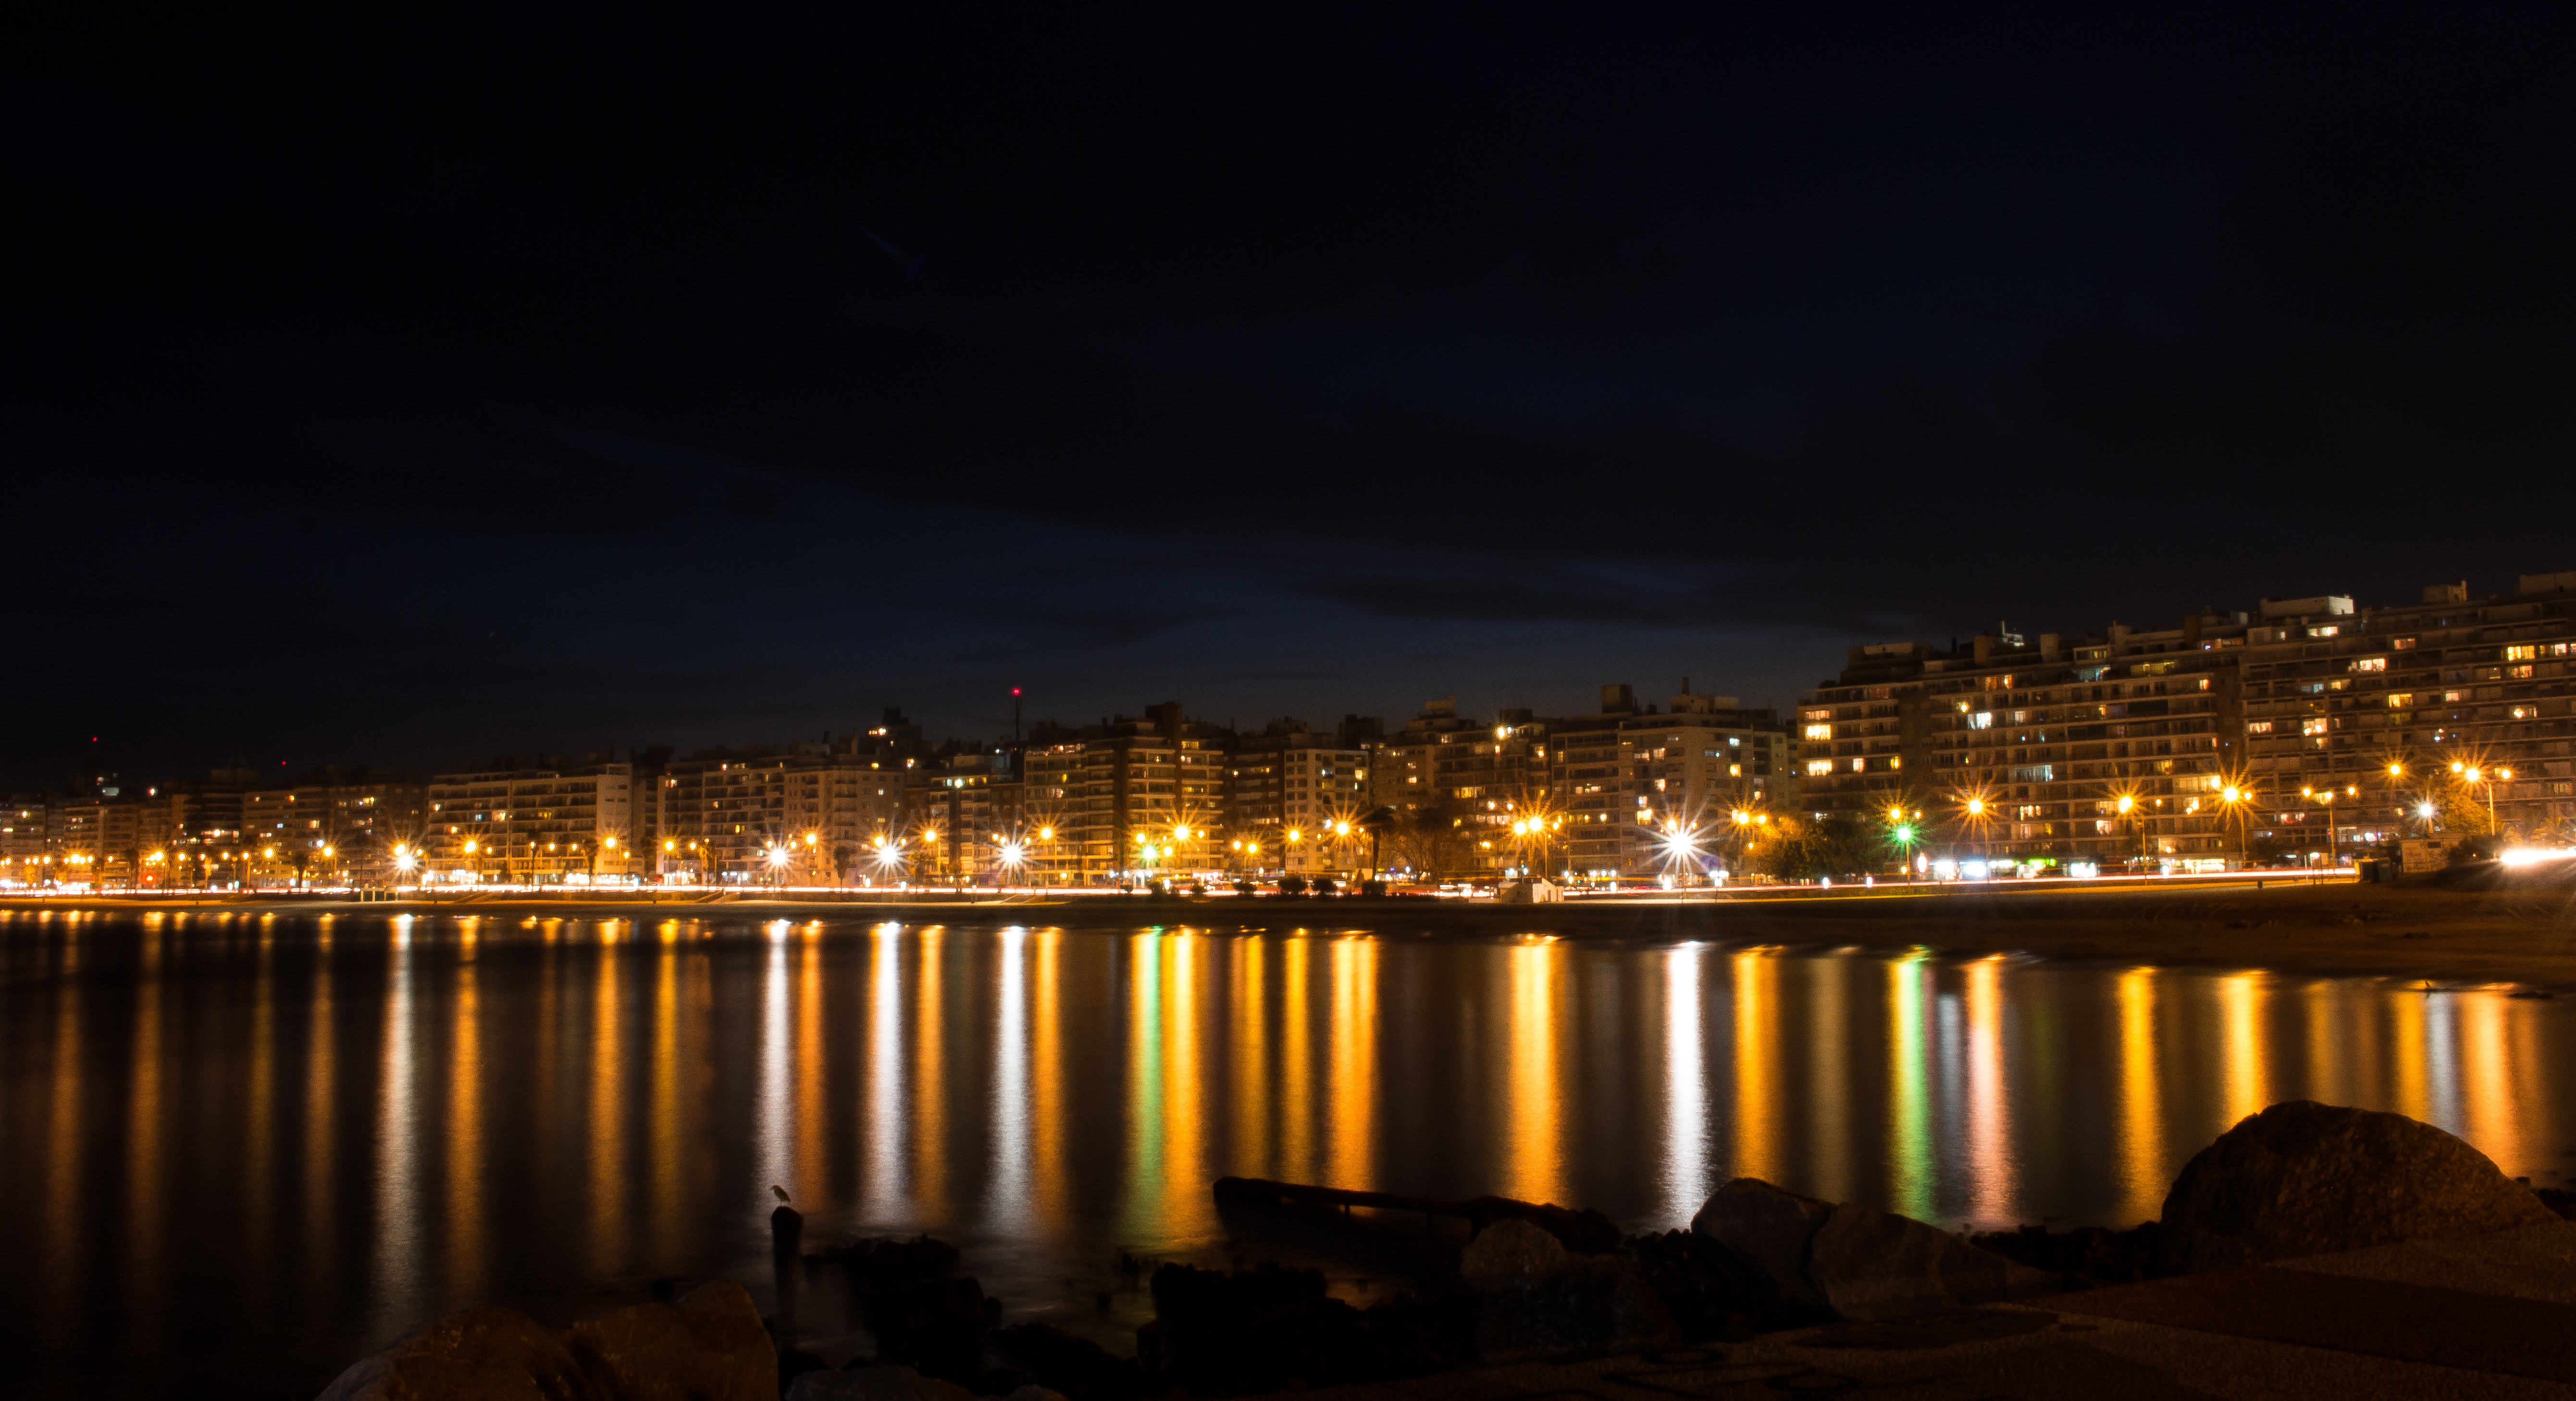
city, montevideo, rambla, coast, light, night, sky, beach, noche, reflection, cityscape, body of water, landmark, skyline, bridge, urban area, metropolis, water, lighting, metropolitan area, downtown, river, evening, horizon, darkness, midnight, fixed link